History of the Catholic Church in Spain

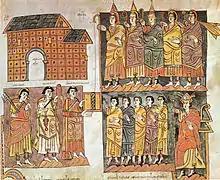
Nobles and clerics attending to a council in Toledo as depicted in the 976 "Codex Vigilanus".

The Catholic Church in Spain has a long history, starting in the 1st century AD. It is the largest religious group in the country, with 58.6% of Spaniards identifying as "Catholic".